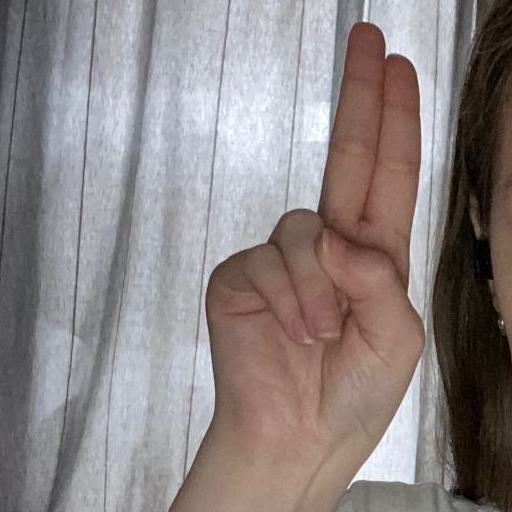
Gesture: two_up